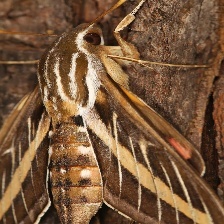
Species: WHITE LINED SPHINX MOTH